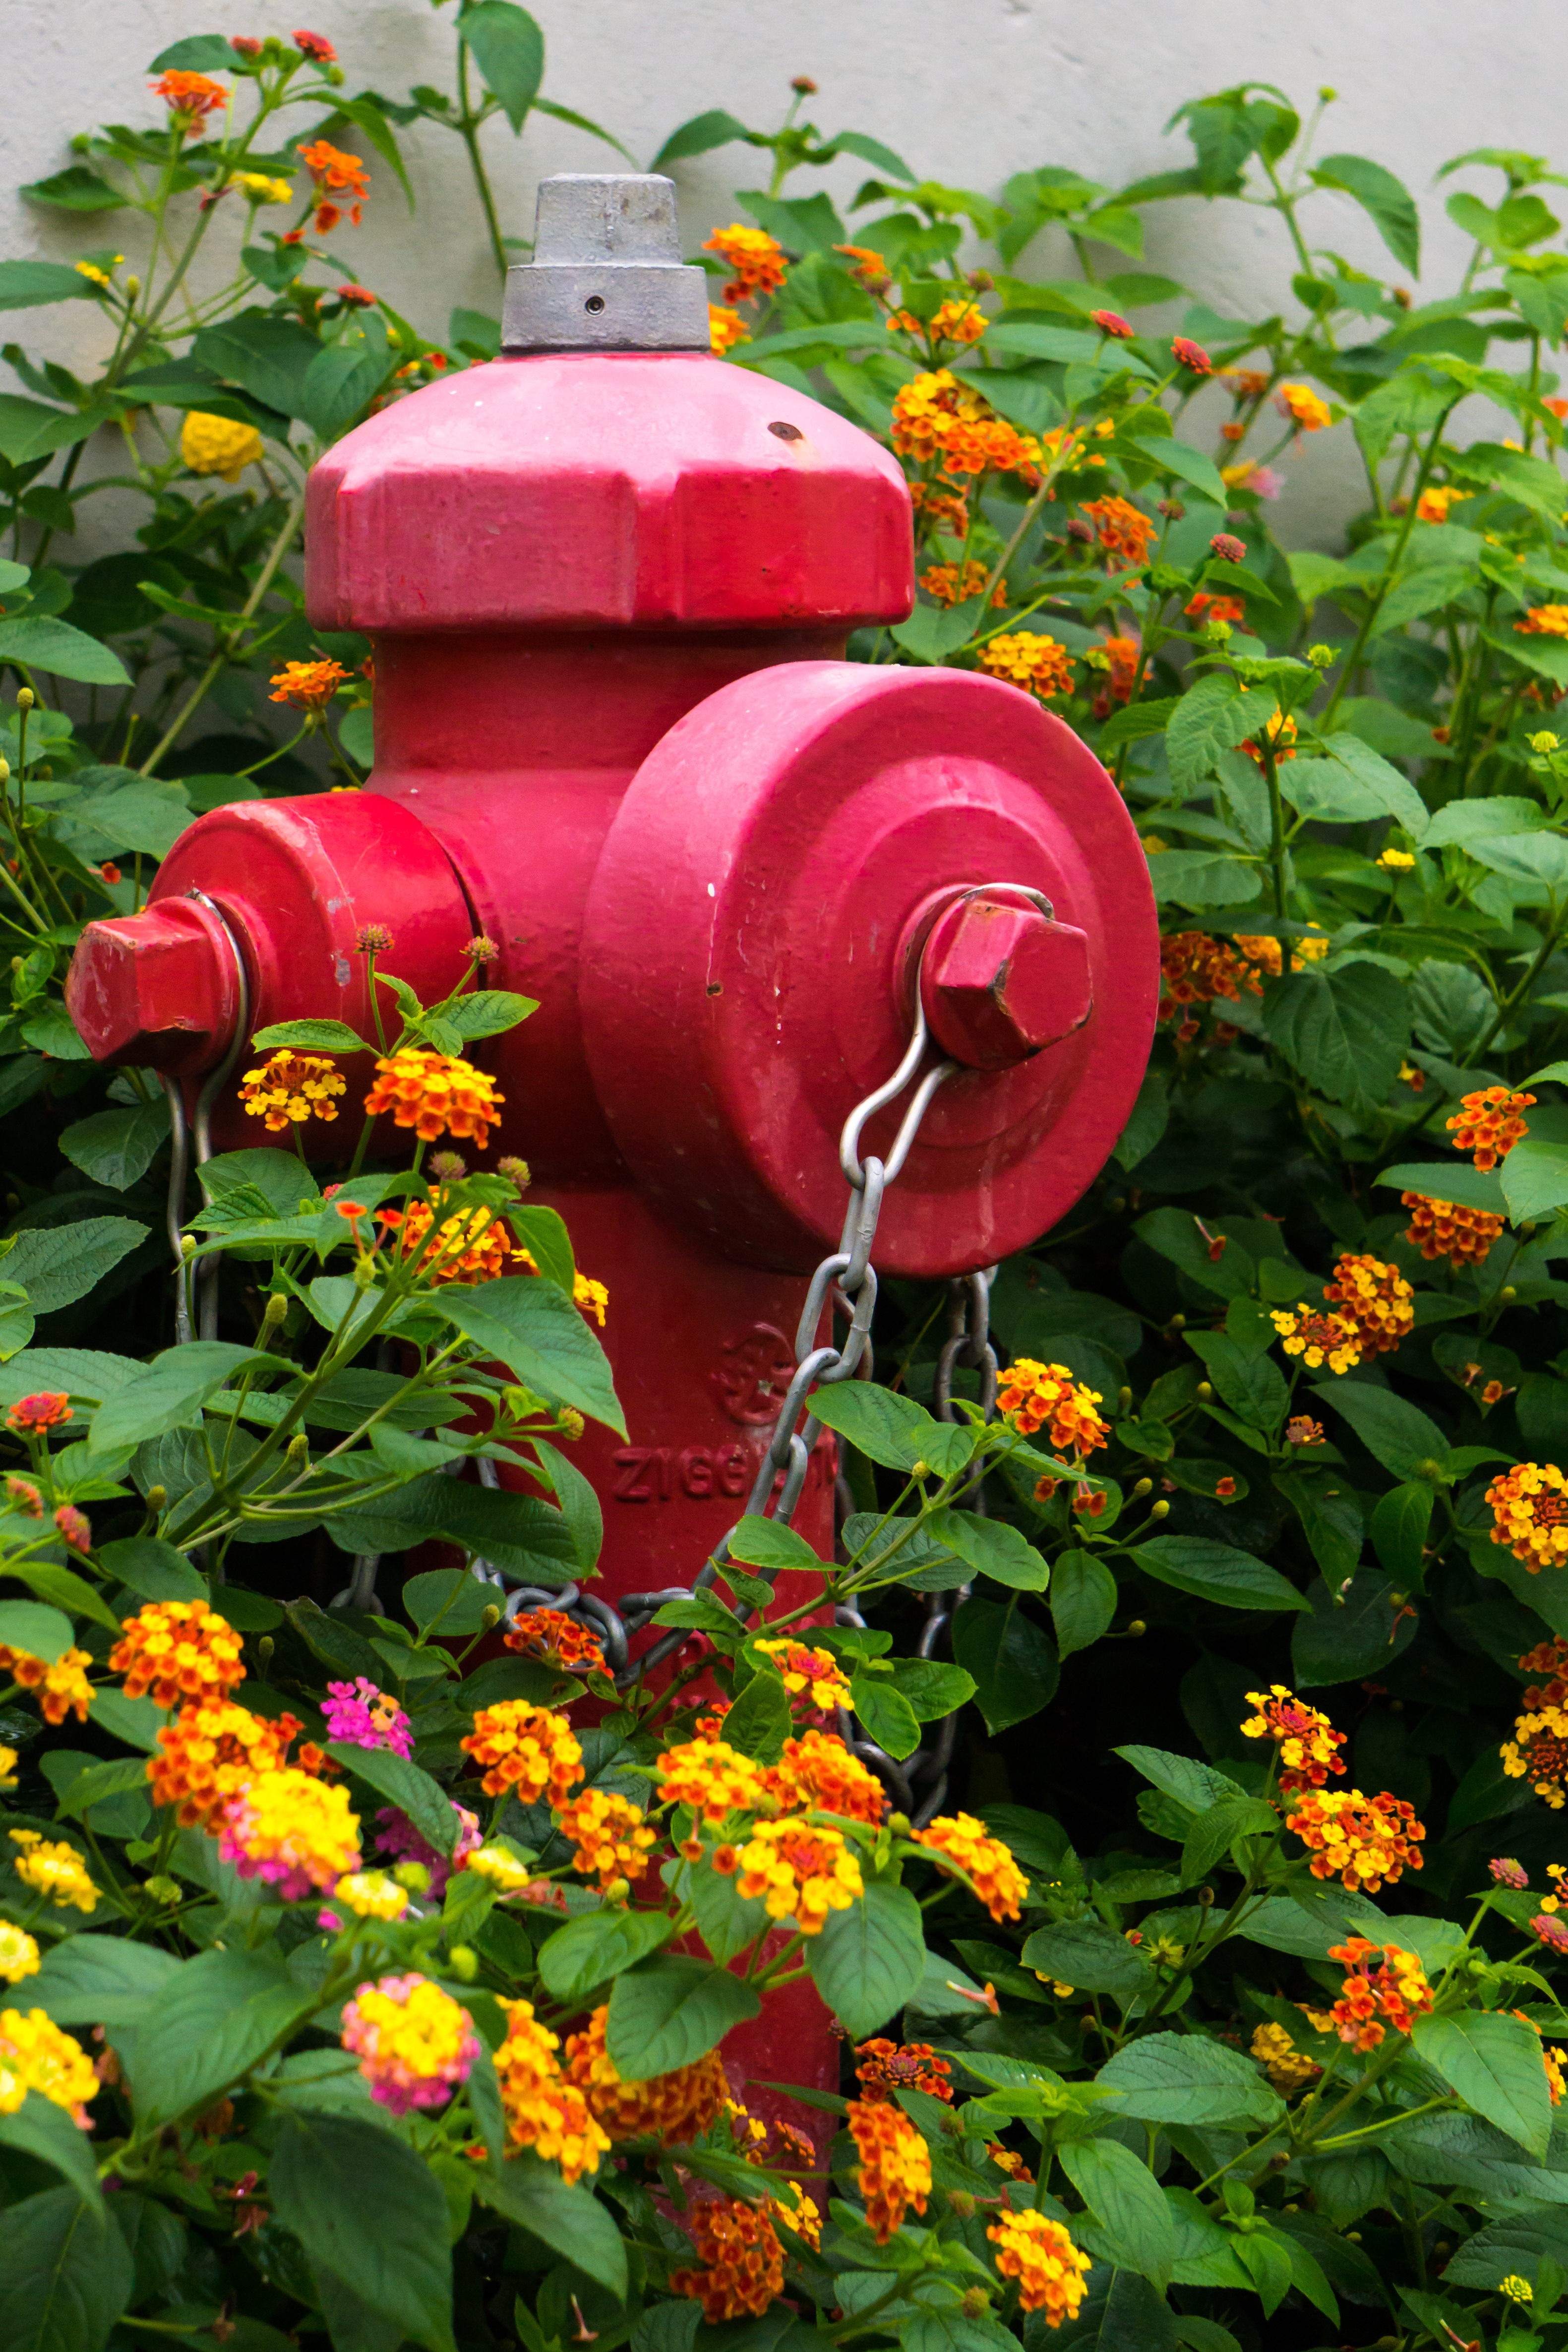
flower, nature, flora, beautiful, color, bloom, blossom, plant, ecuador, garden, leaf, botanical garden, flowering plant, annual plant, spring, shrub, petal, wildflower